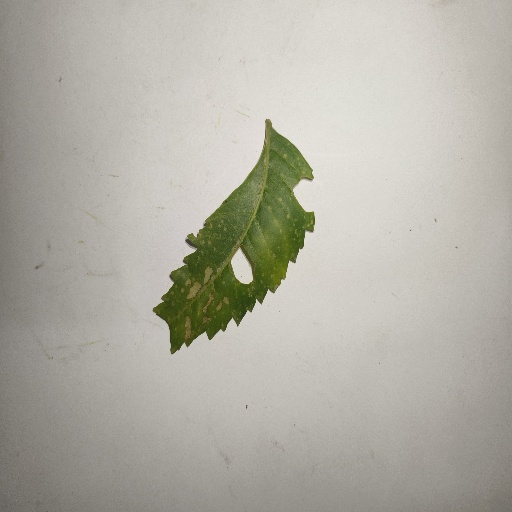
Species: Neem
Leaf condition: Shot Hole Leaf